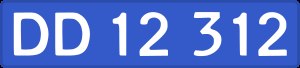
Nummerplade / Danske nummerplader
Diplomatbil i Danmark (1976 design)
En nummerplade er en en plade med en kombination af cifre og evt. bogstaver som tjener til identifikation af en genstand. Alle biler og andre motorkøretøjer skal være registreret og forsynet med nummerplade. Oftest bruges nummerplade i forbindelse med myndighedernes registrering af køretøjer. Nummerpladen viser køretøjets registreringsnummer og er som regel lavet af metal eller plastic. Nummerpladen kan være forsynet med prægede tegn, eller tegnene kan være malet, klæbet eller hæftet på pladen. Nogle køretøjstyper, herunder bil, kræver de fleste steder to nummerplader, en foran og en bagpå, mens andre køretøjstyper kun skal have én nummerplade.